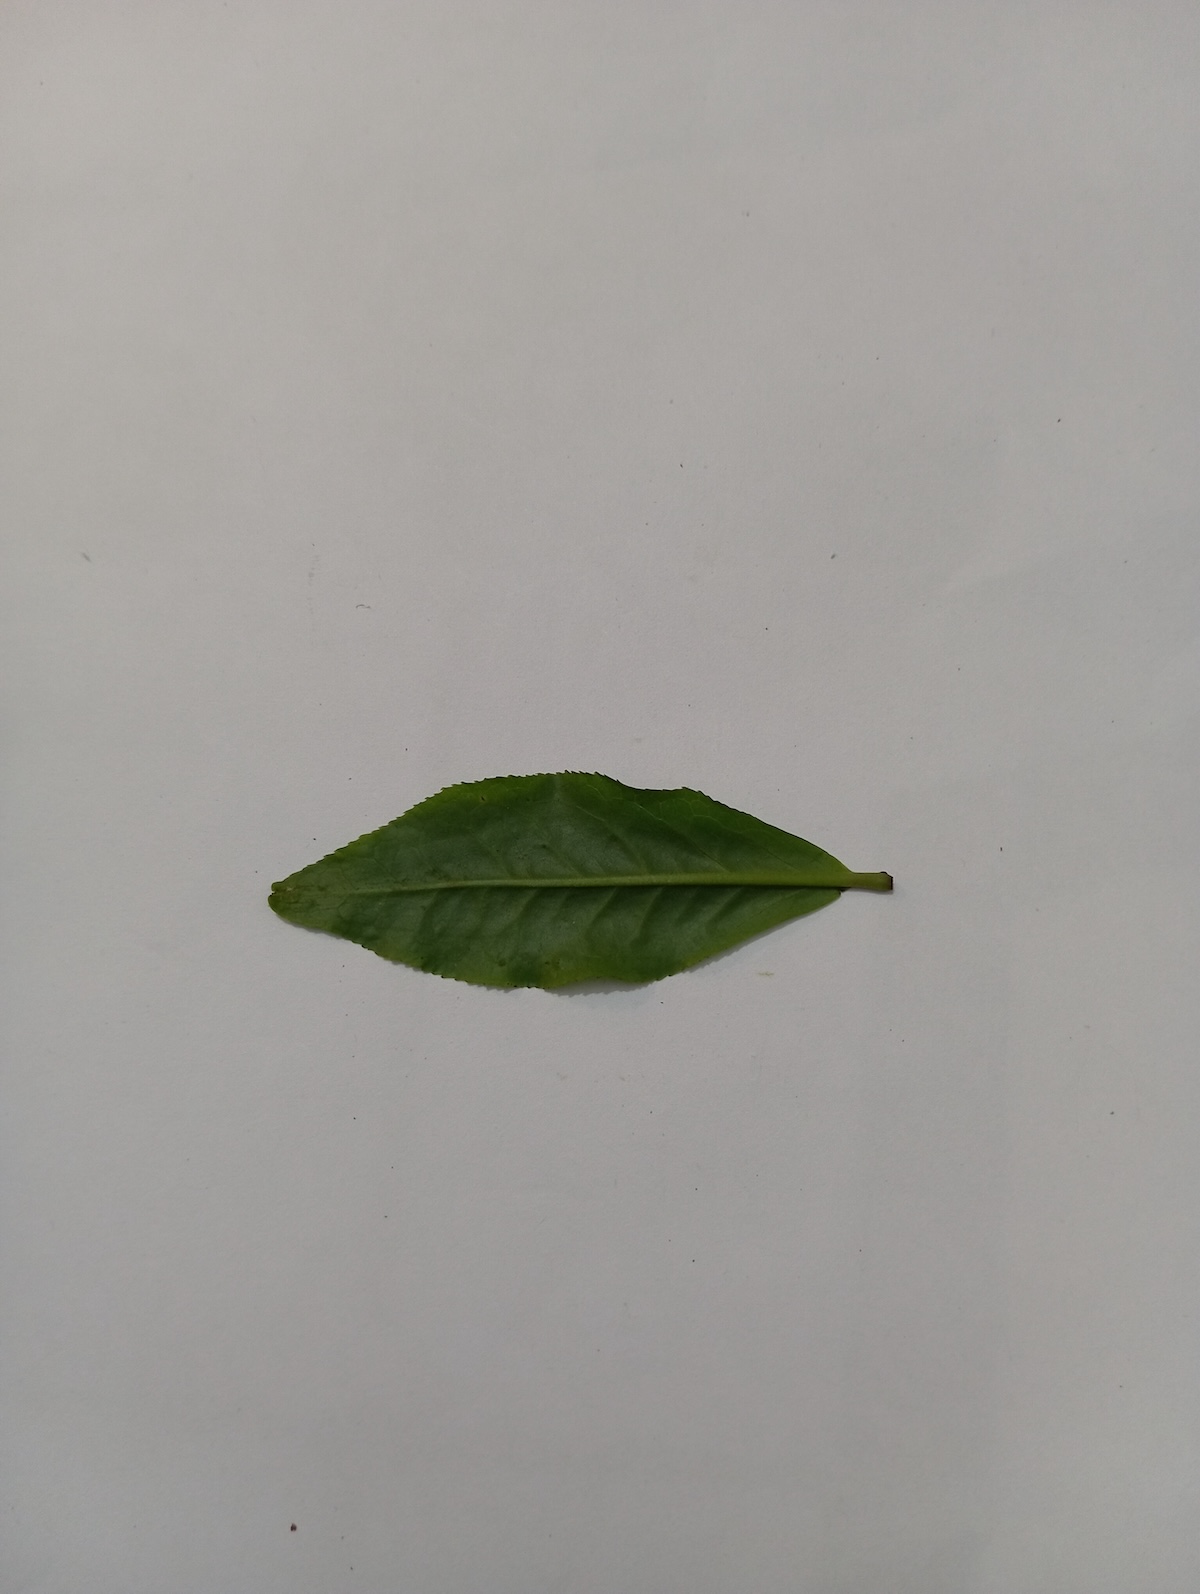
Label: Healthy leaf